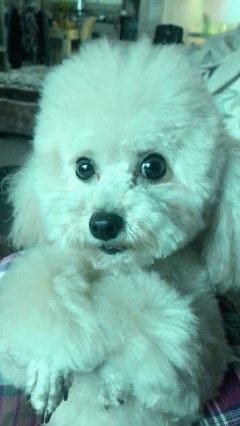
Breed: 2925-n000114-toy_poodle